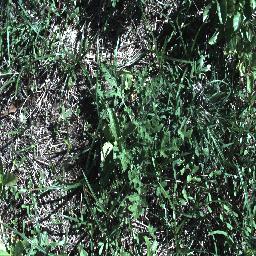
Label: parthenium